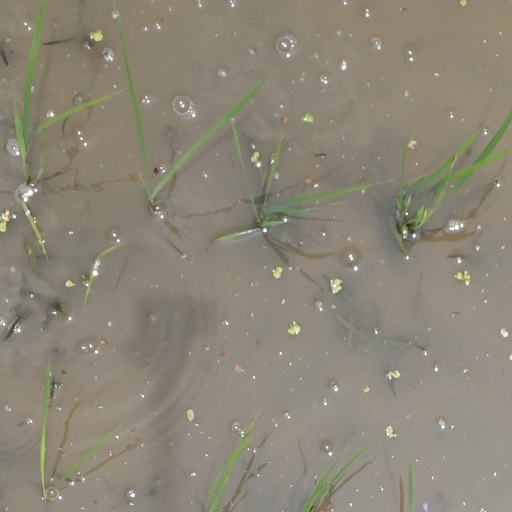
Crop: rice